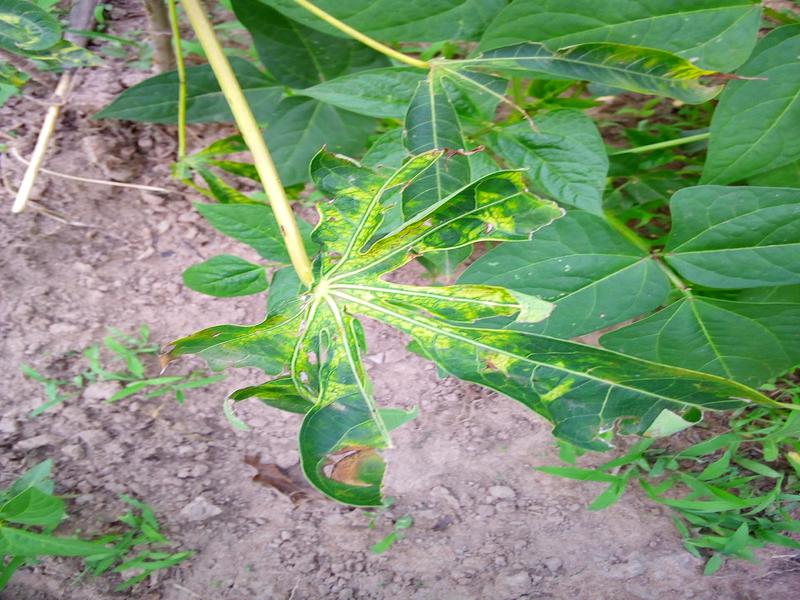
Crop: cassava
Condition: mosaic_disease